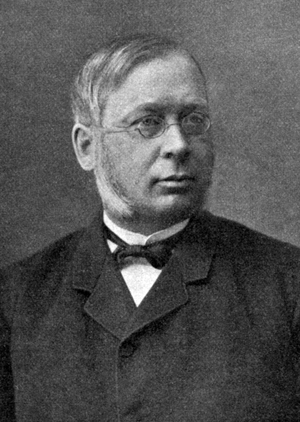
Høyre / Partiformænd og ledere
Høyres første leder, Emil Stang
Høyre er et norsk konservativt politisk parti, der i hovedparten af efterkrigstiden har været Norges største borgerlige parti. Højre er stiftet i 1884 og er dermed det næstældste norske parti efter Venstre. Dets første formand var Emil Stang. Siden 2004 har lederen været Erna Solberg. Partiets ungdomsafdeling er Unge Høyre.